María del Carmen Squeff

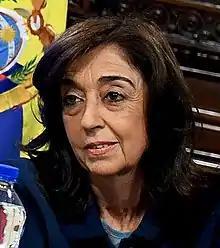
Squeff in 2018

María "Marilita" del Carmen Squeff (born October 26, 1955) is an Argentine diplomat. She is the Permanent Representative of Argentina to the United Nations. She previously served as the Ambassador to Nigeria in 2019 and as the Ambassador to France from 2014 to 2016. In December 2019, she was appointed undersecretary for Mercosur and international economic negotiations of the Ministry of Foreign Affairs, International Trade and Worship.